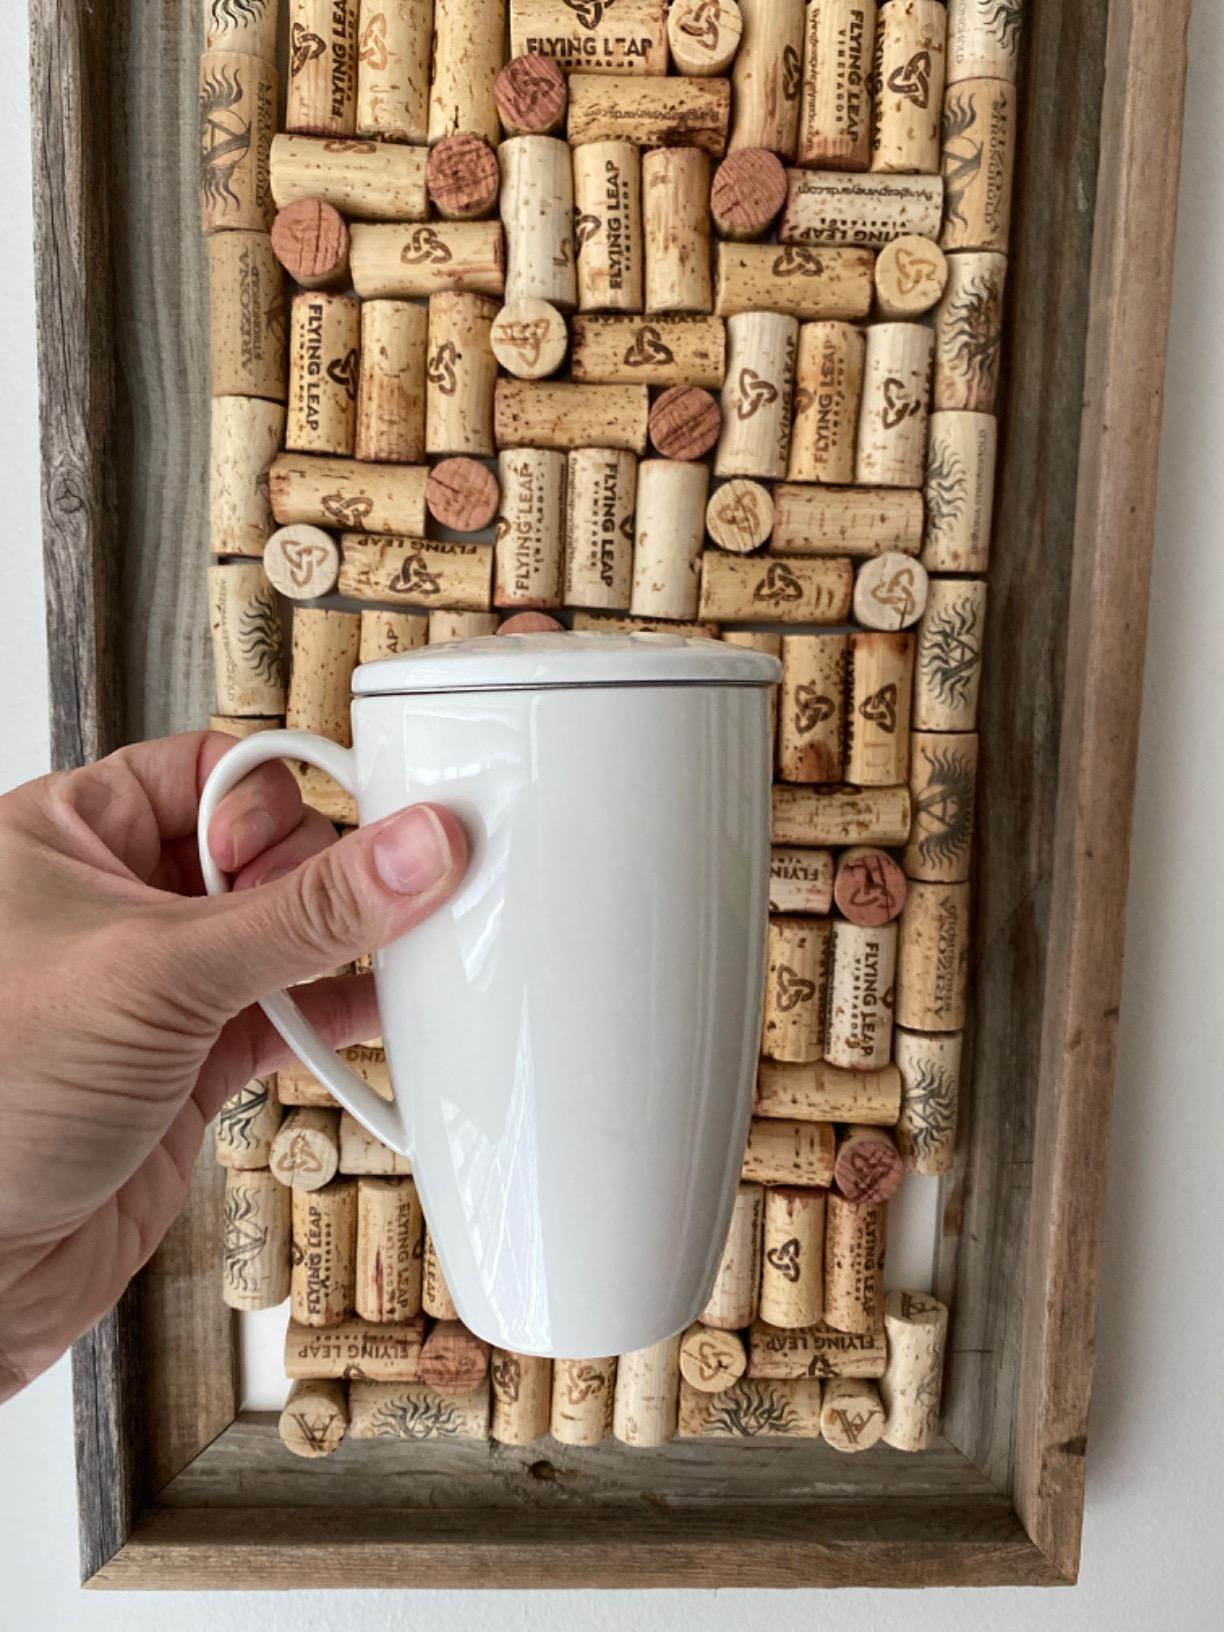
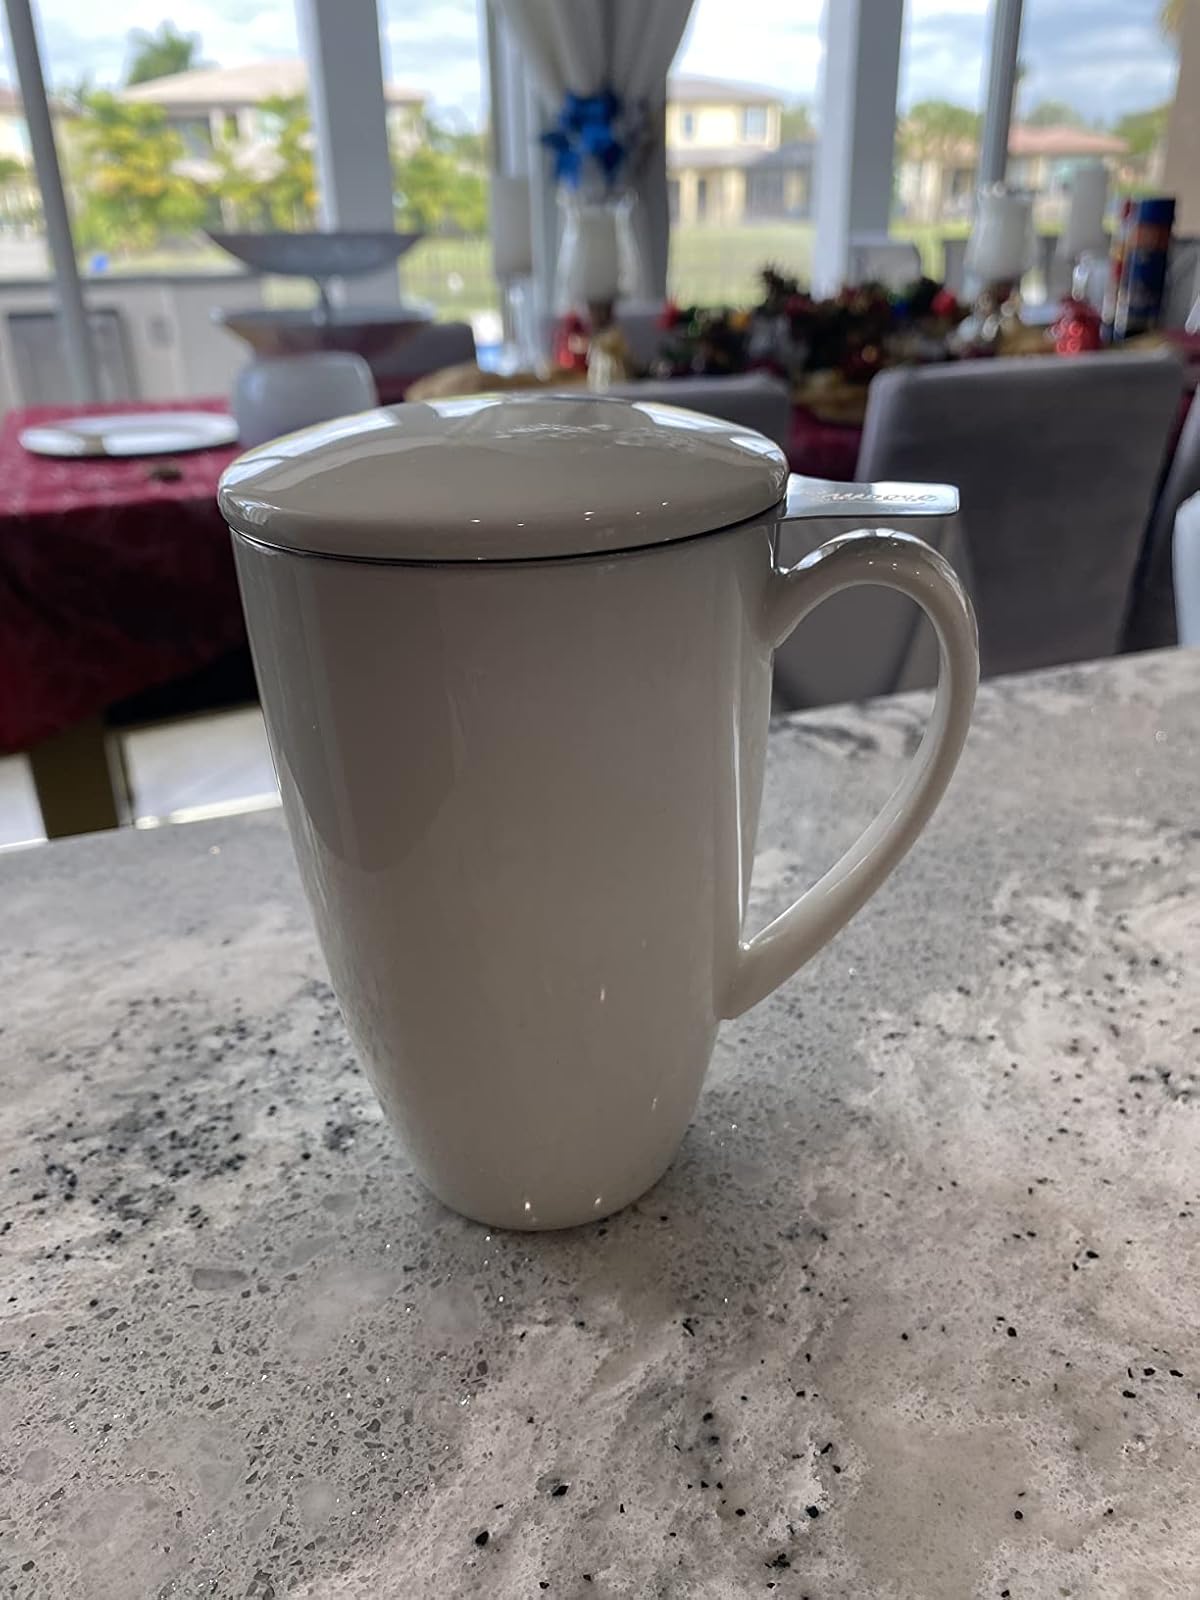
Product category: items_mug
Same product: yes